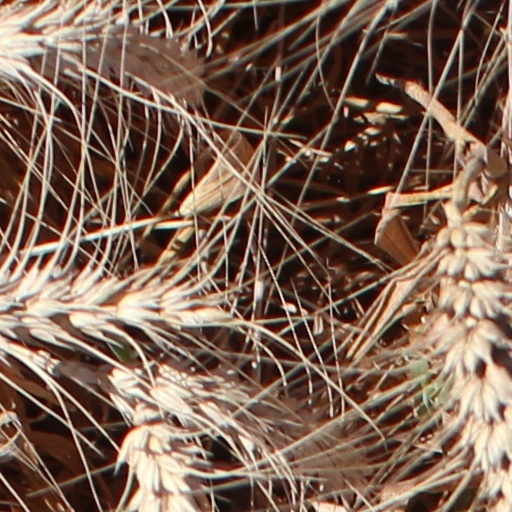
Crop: wheat